Kod Adı: K.O.Z.

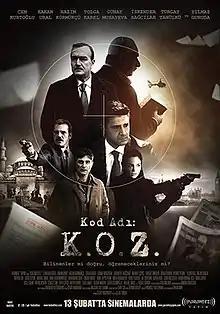

Kod Adı: K.O.Z. "(English: Code Name: K.O.Z)" is a 2015 Turkish political propaganda film, directed by Celal Çimen, starring Cem Kurtoğlu, Tolga Karel, Hakan Ural and Hazım Körmükçü. It tells the story of the 2013 corruption scandal in Turkey and other recent political events, from the viewpoint that they are conspiracies against the Erdoğan government by the "Parallel state". It features a fictionalized Prime Minister of Turkey modeled after Recep Tayyip Erdoğan as the protagonist and the Gülen movement and Fethullah Gülen as the antagonist.